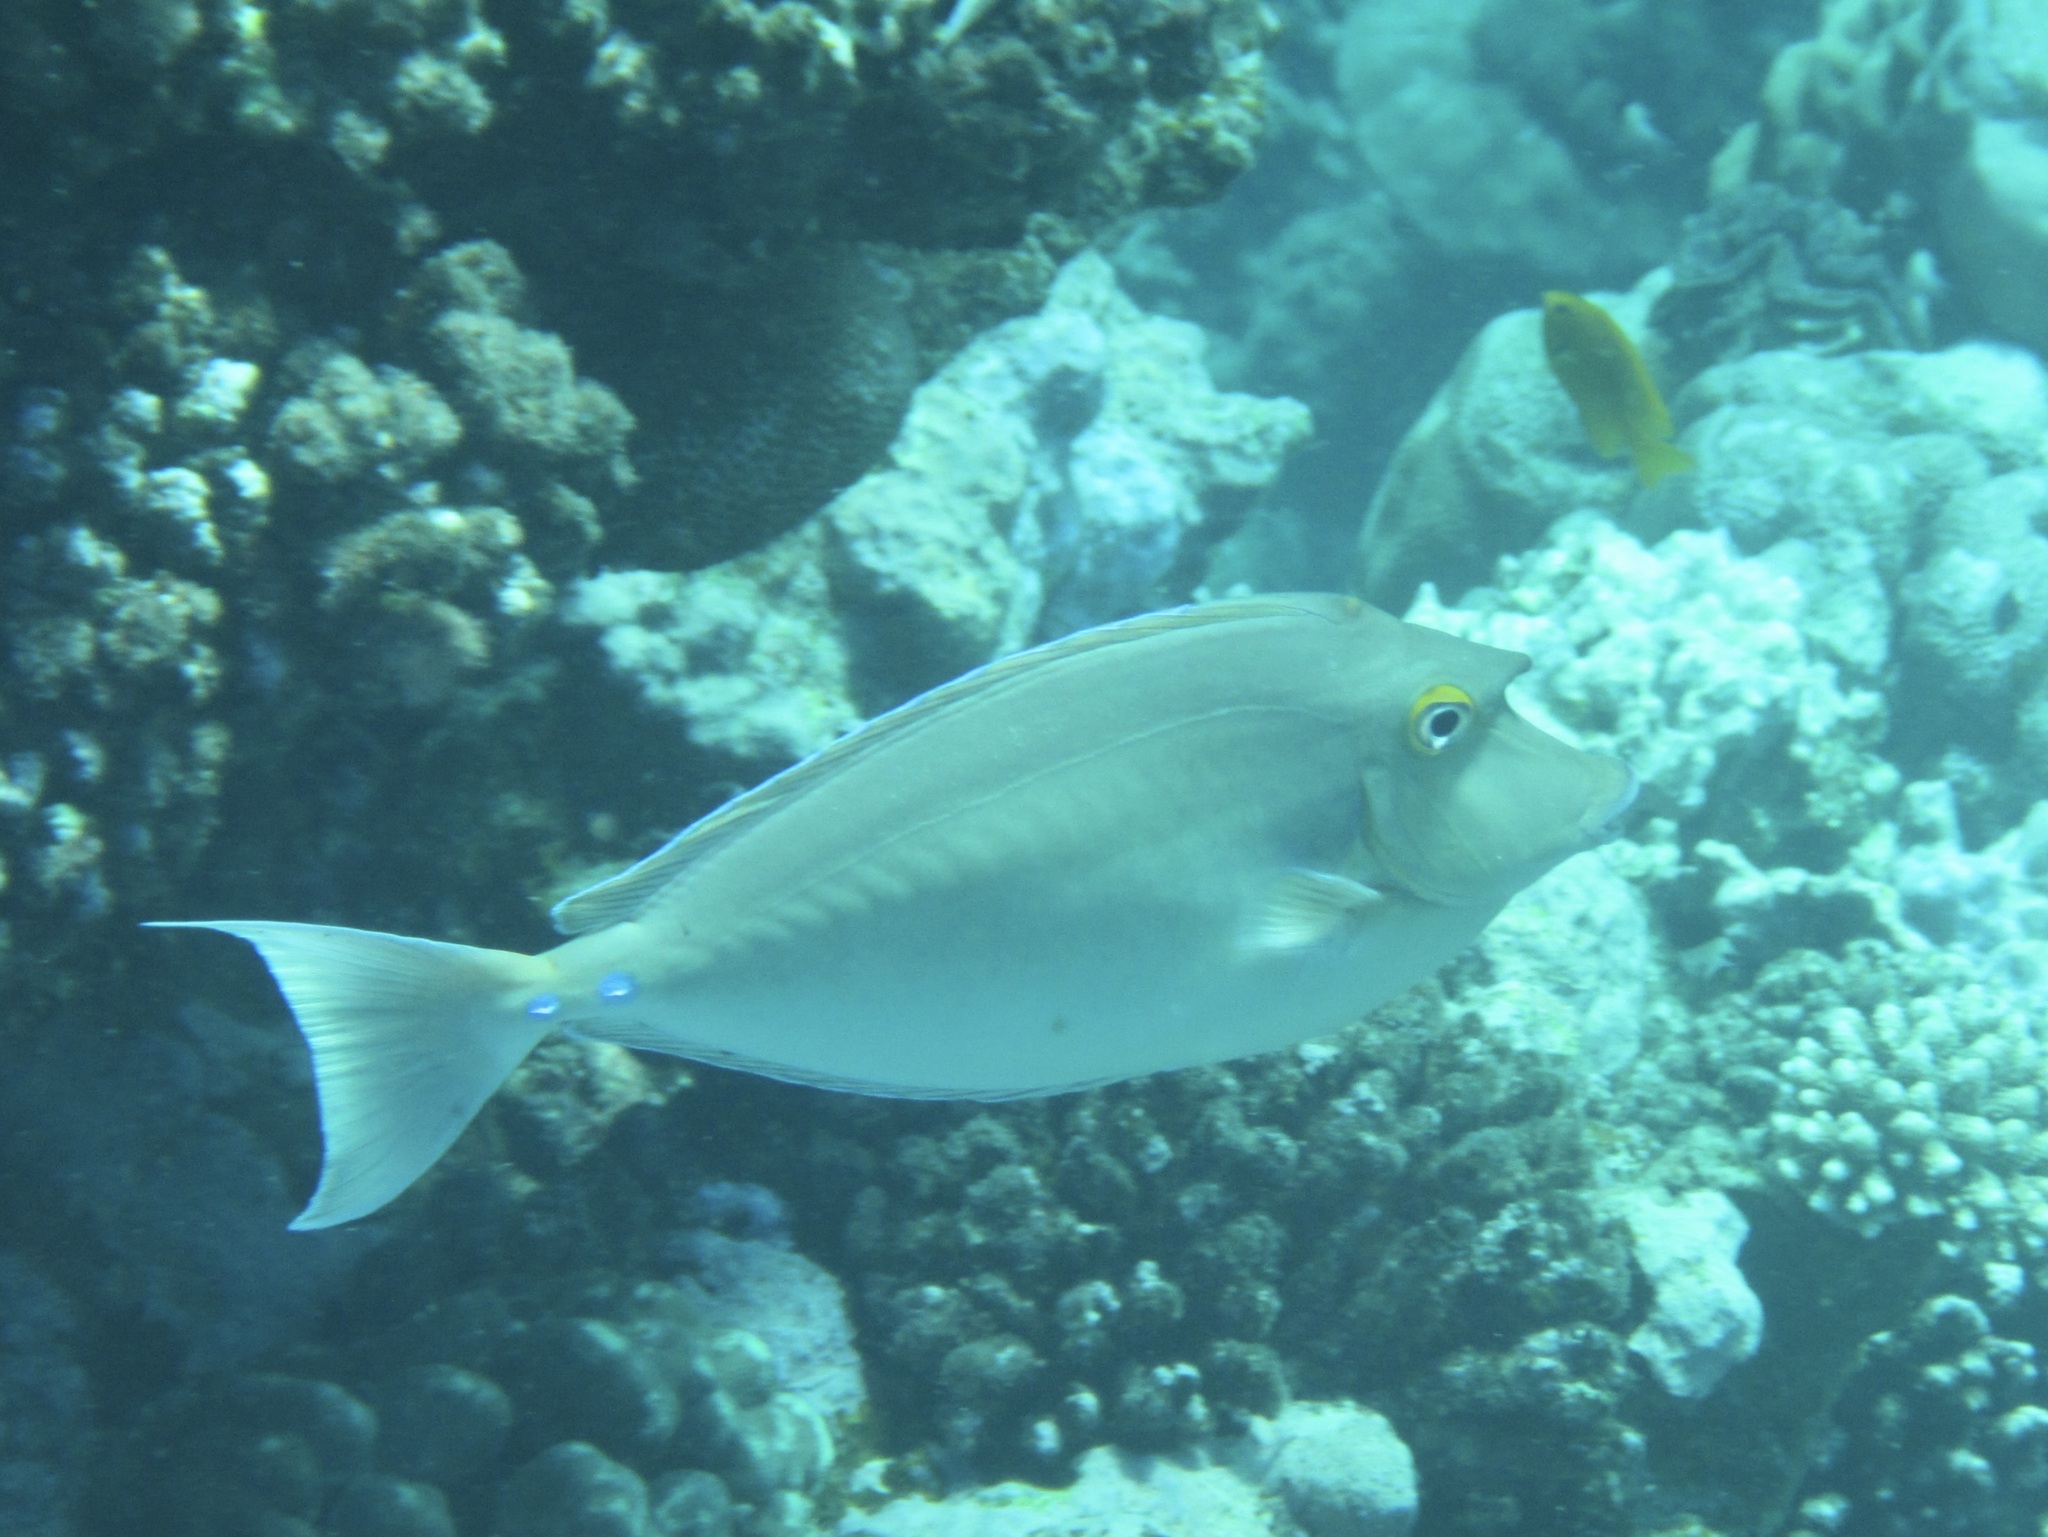
Naso unicornis (Bluespine Unicornfish)